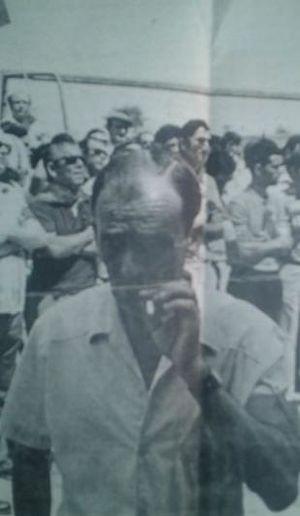
Manuel Romero dans une manifestation pendant la dictature du Géneral Franco.